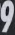
Number: 9